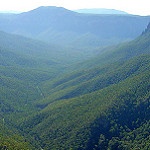
Label: mountain